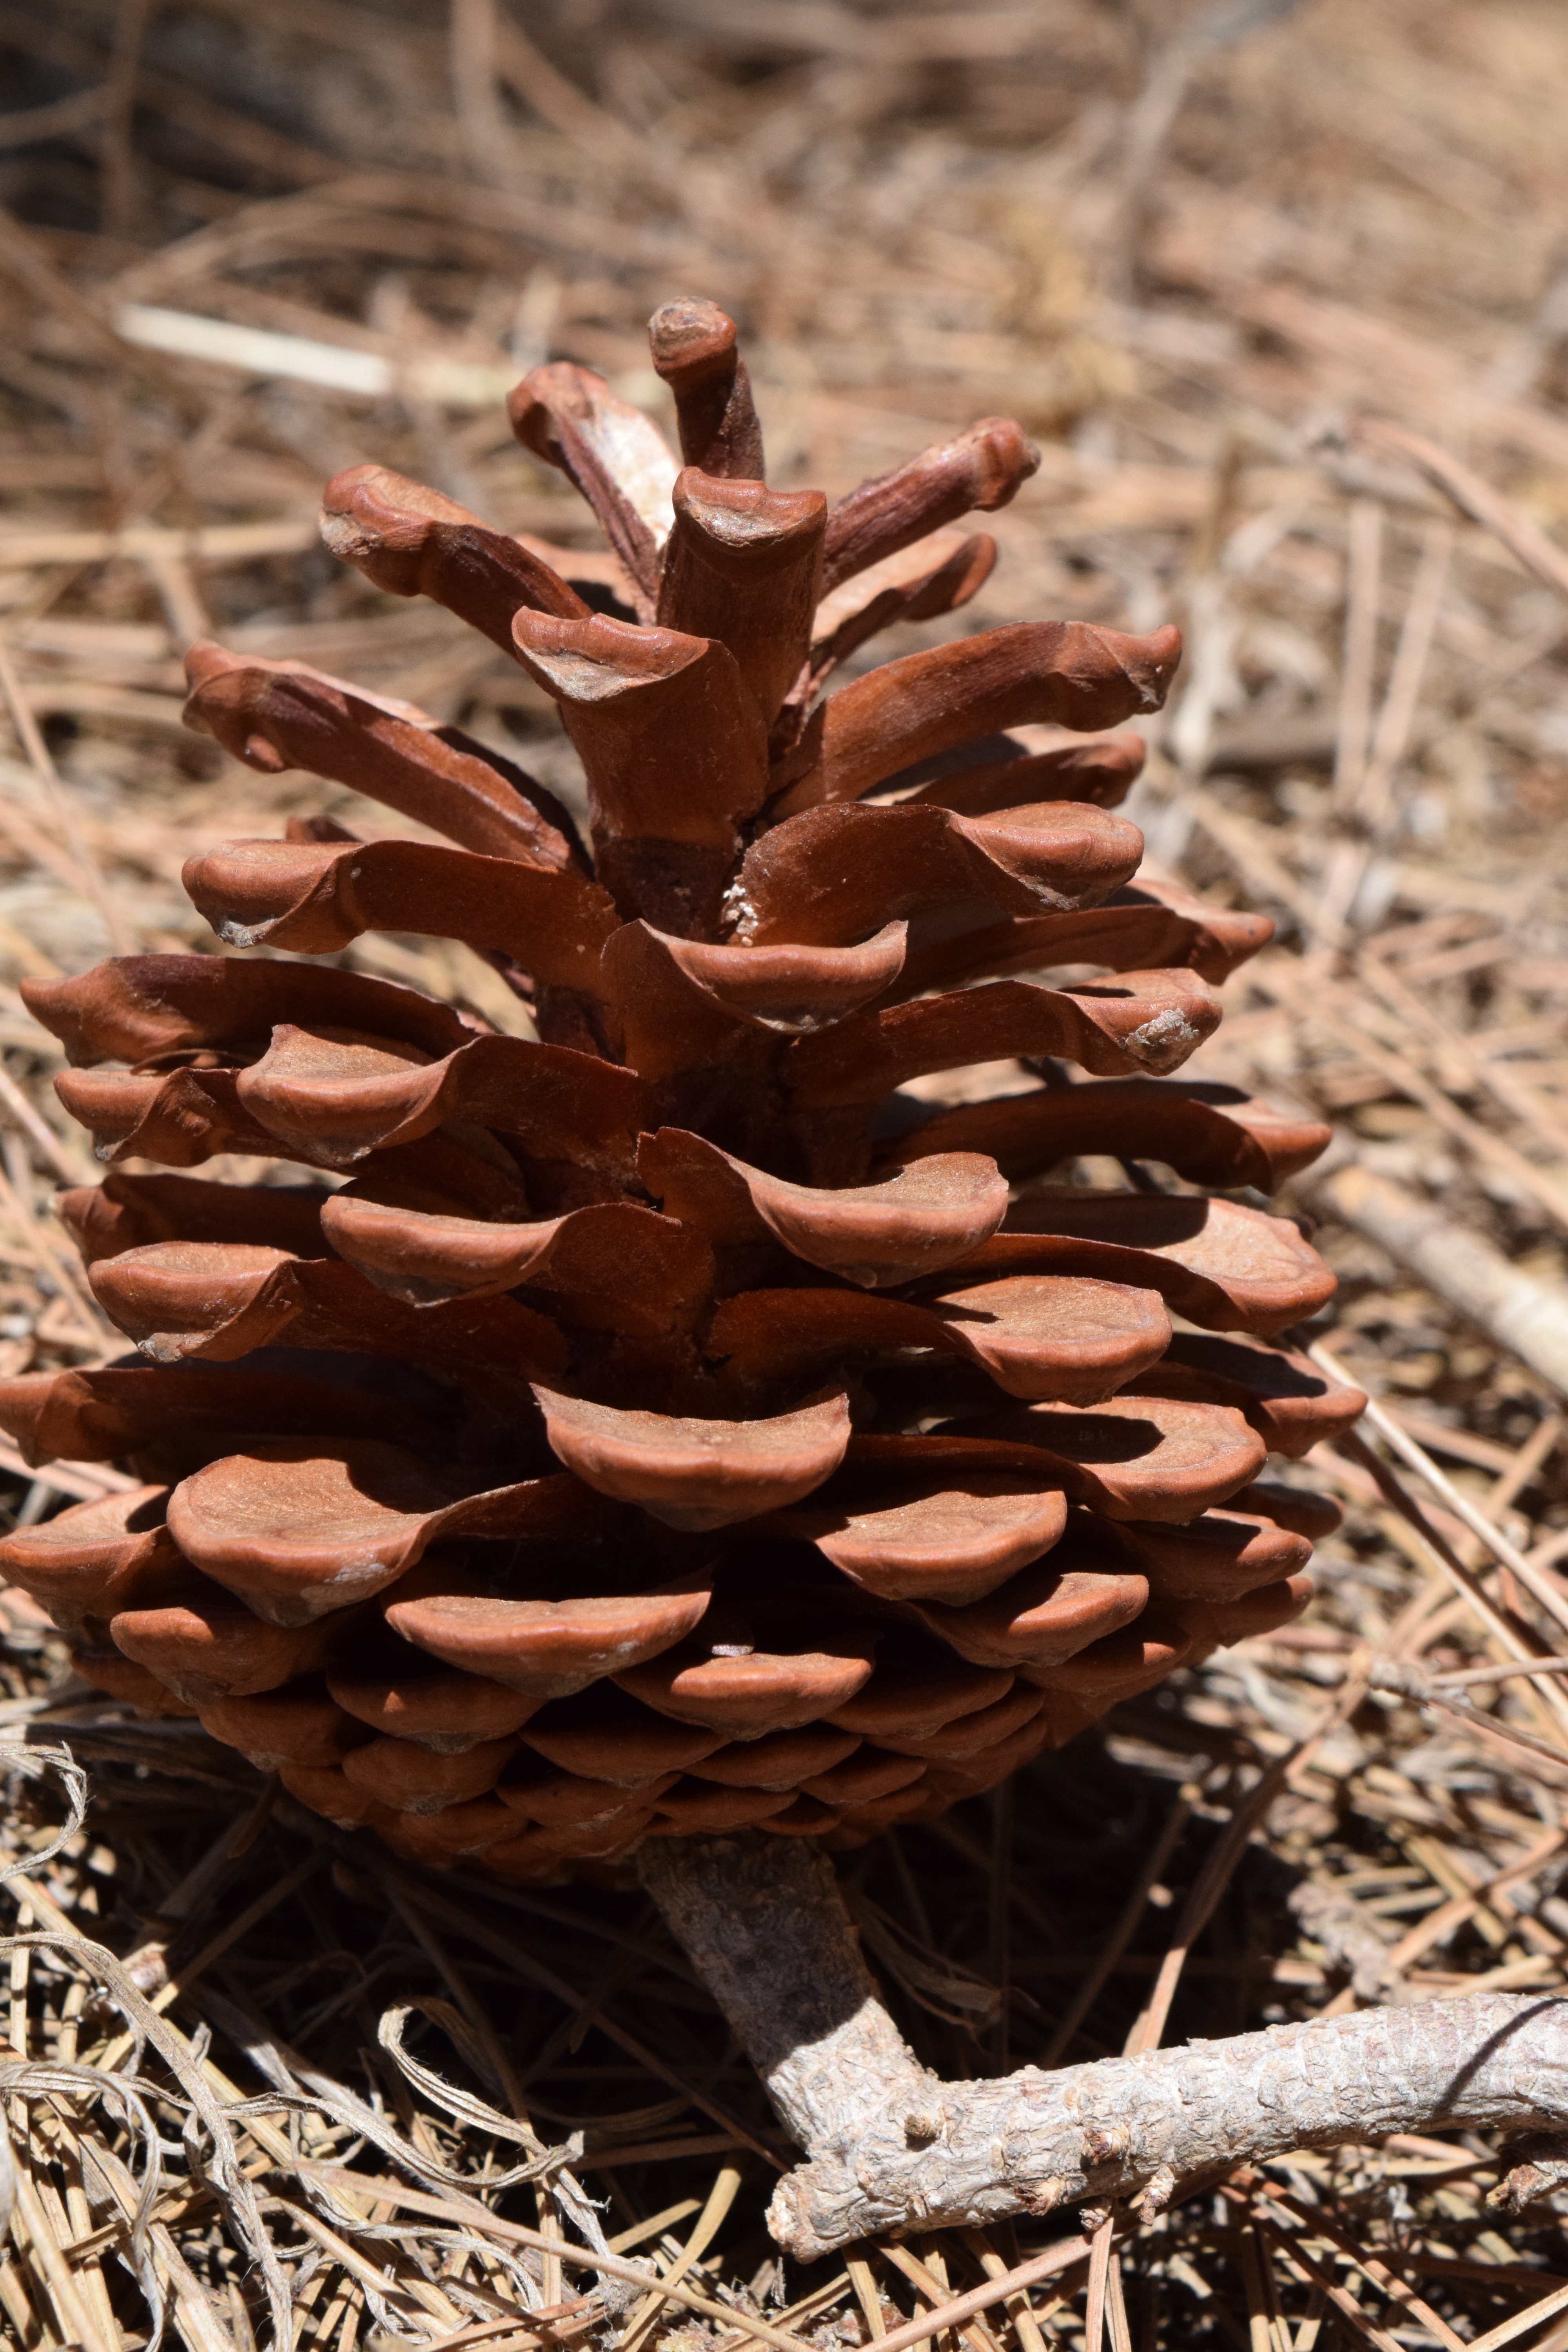
tree, nature, forest, branch, plant, wood, sun, leaf, flower, pine, decoration, autumn, soil, botany, mushroom, flora, ornament, conifer, close up, tap, pinus, pine cones, macro photography, woody plant, conifer cone